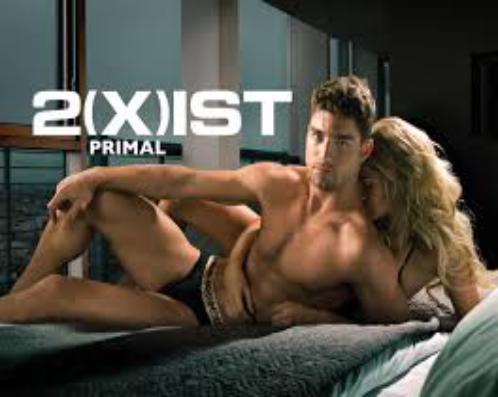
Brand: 2xist
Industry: Clothes